Foetal brain cell graft

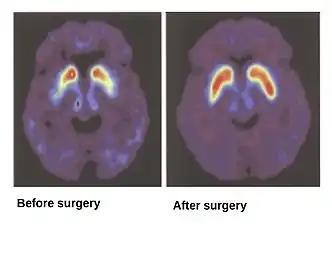
Changes in the PD patient's brain 12 months post-foetal brain cell graft. Red colour indicates increase in dopamine synthesis.

Foetal brain cell graft is a potential therapeutic treatment for neurological diseases such as PD. Currently, pharmaceutical interventions reduce the loss of striatal dopamine, and modulates dopamine (DA) neurotransmission (i.e., increasing DA levels in the brain). However, the use of these treatments is symptomatic, and do not address the underlying cause of the disease nor prevent the progressive degeneration of midbrain dopaminergic neurons (mDA) neurons. As PD progresses, these pharmaceutical interventions lose efficacy and result in greater side-effects.